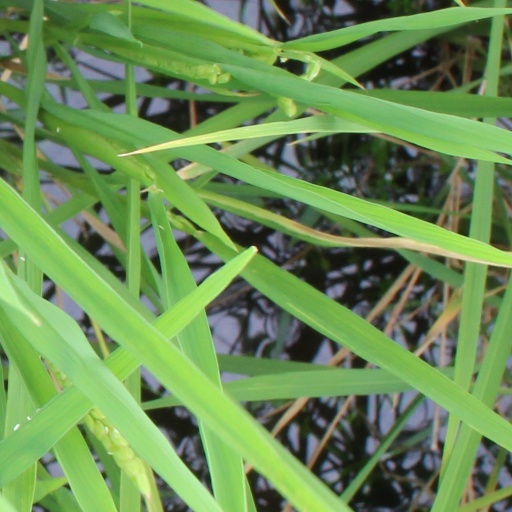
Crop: rice